The Goldin Institute

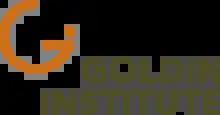
Community-Driven Advocacy

The Goldin Institute is a non-profit organization based in Chicago, Illinois, US, that works directly with communities around the globe to create their own strategies and solutions to issues such as poverty alleviation, environmental sustainability, gender empowerment and conflict resolution.